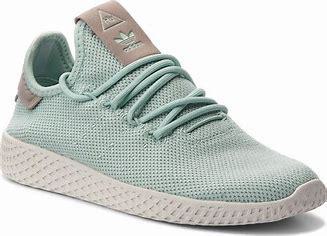
Brand: Adidas
Model: Pharrell Williams Tennis HU